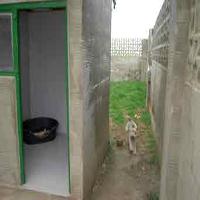
Weather: cloudy or overcast